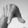
ASL letter: Q